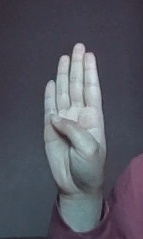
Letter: kaaf